National Sun Yat-sen University

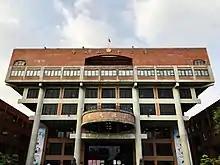
Administration Building

In the 1970s, as Taiwan's overall economic development took off, a phenomenon referred to as the Taiwan Miracle, the community's concern and attention to higher education grew. To balance the development of education in the north and south, the Taiwanese government decided to build a comprehensive university in the south.